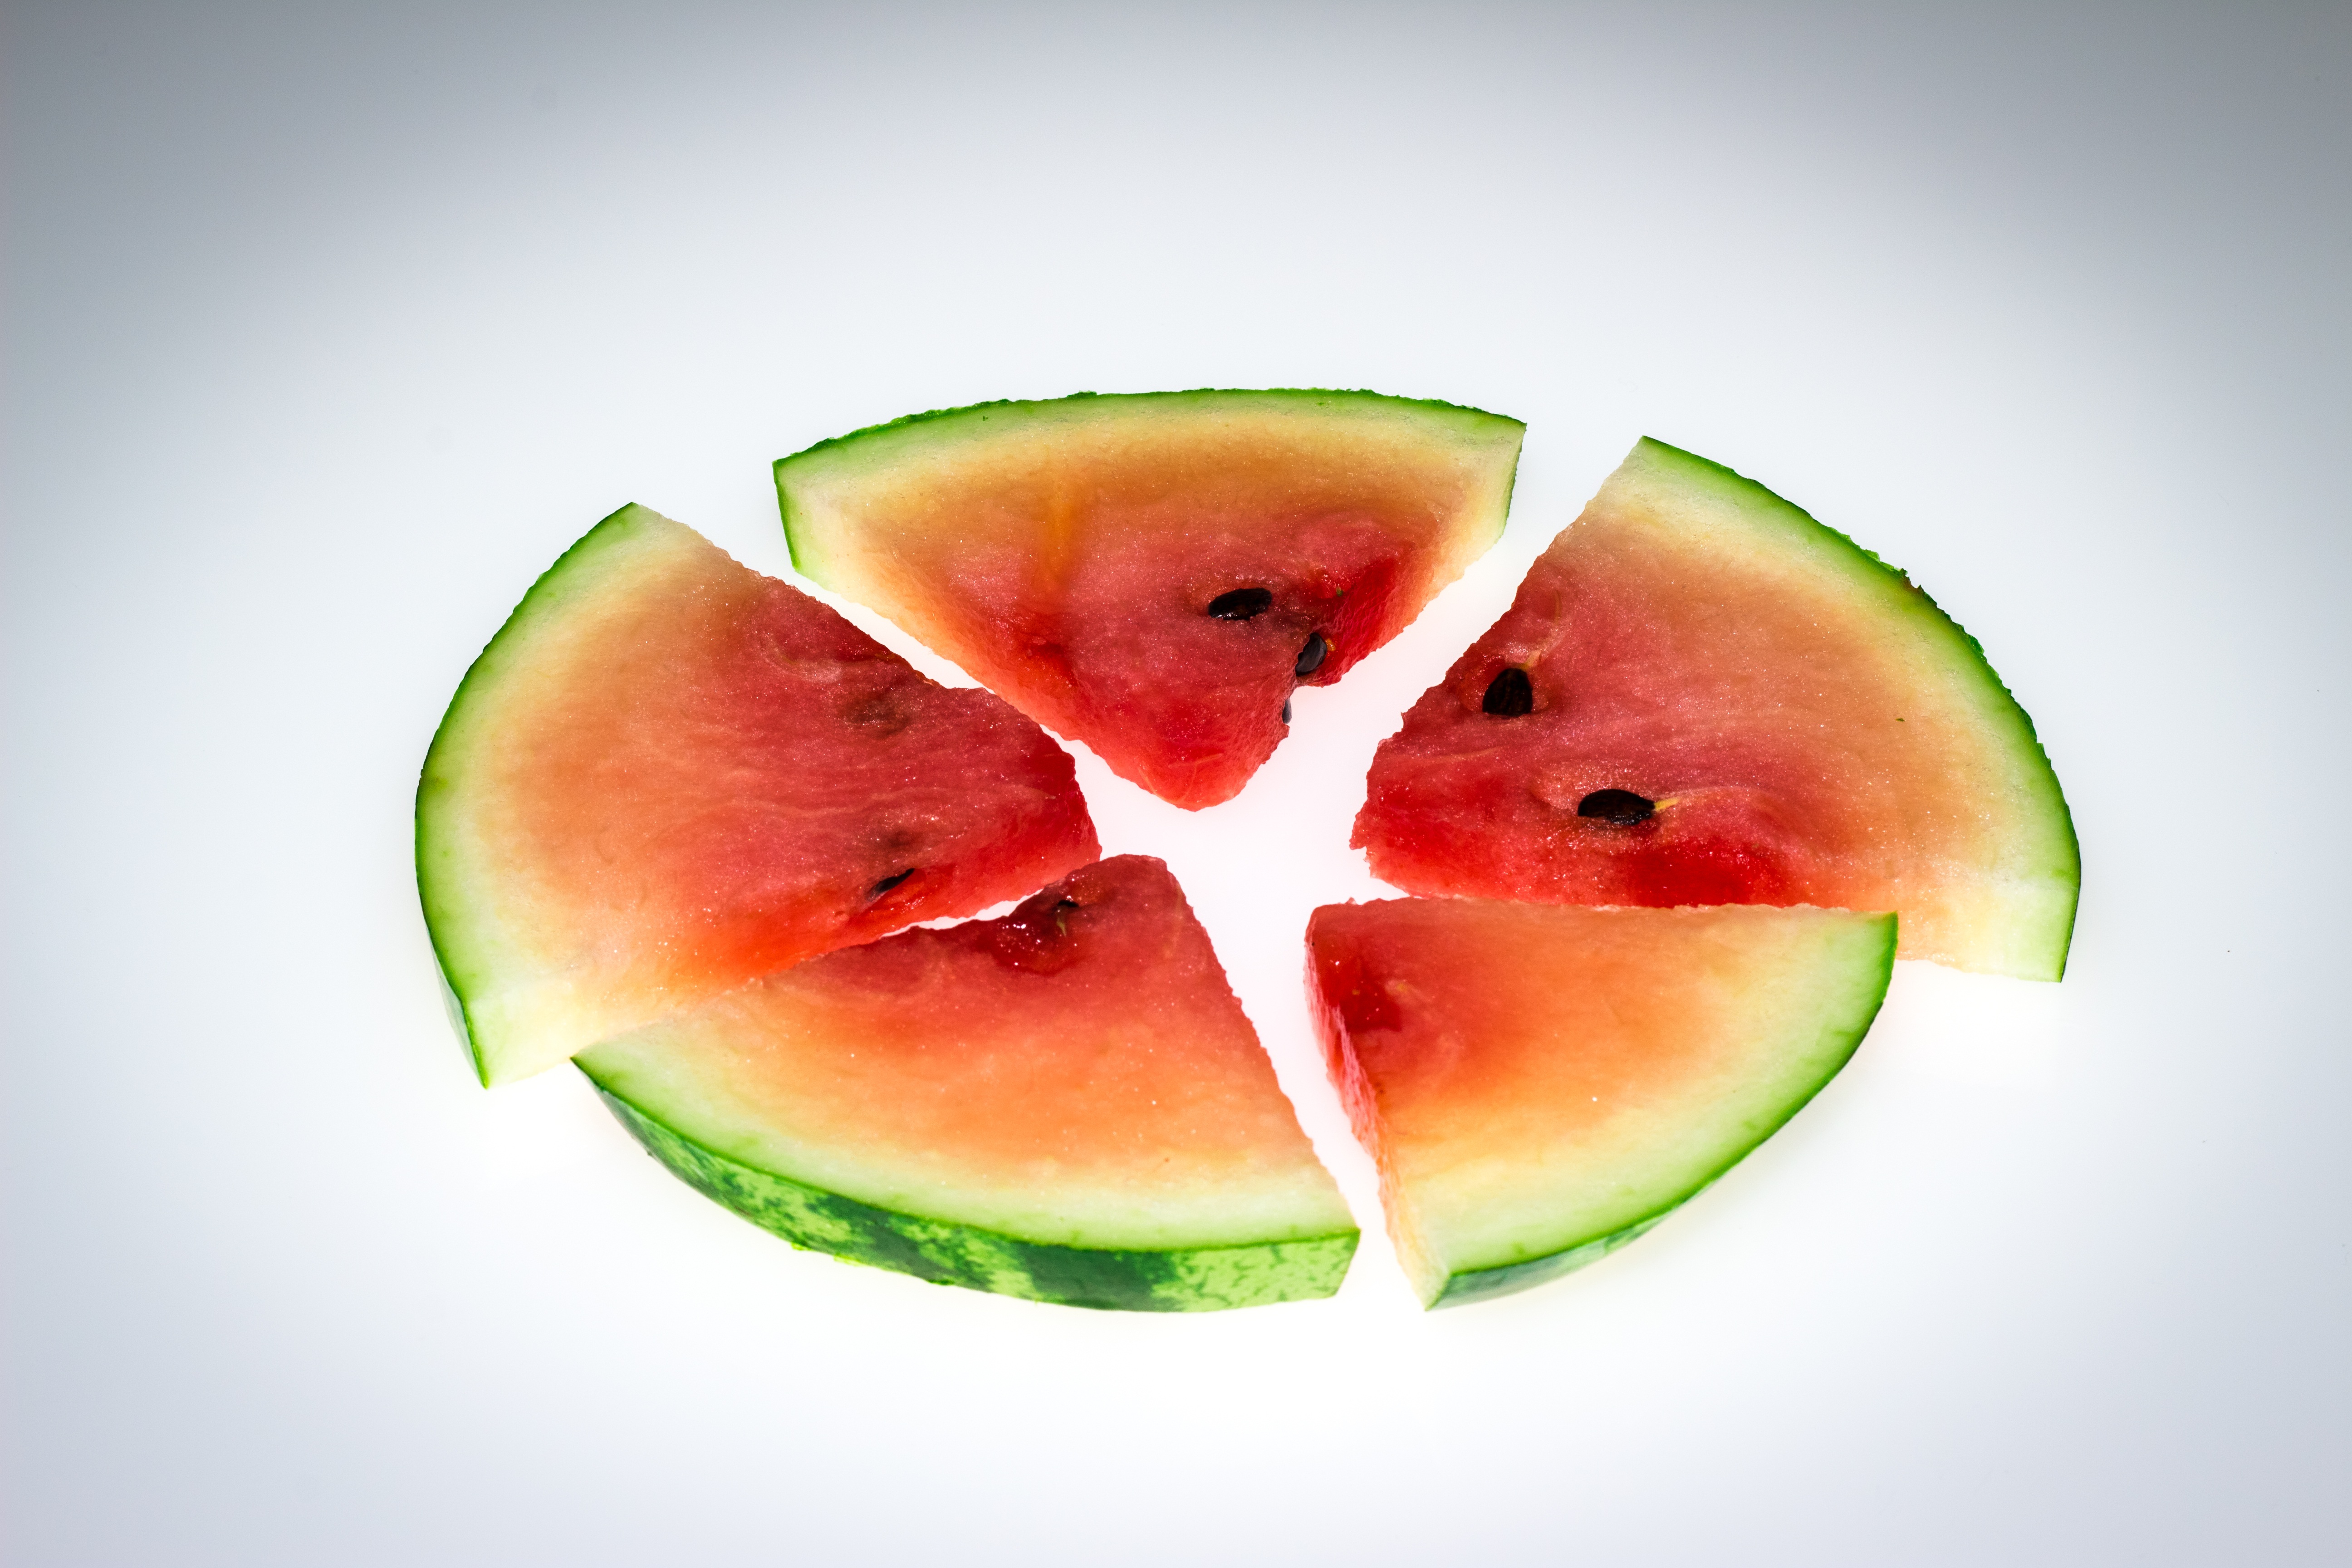
plant, fruit, food, produce, natural, watermelon, slice, melon, flowering plant, land plant, citrullus, cucumber gourd and melon family